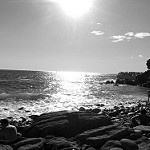
Label: B & W